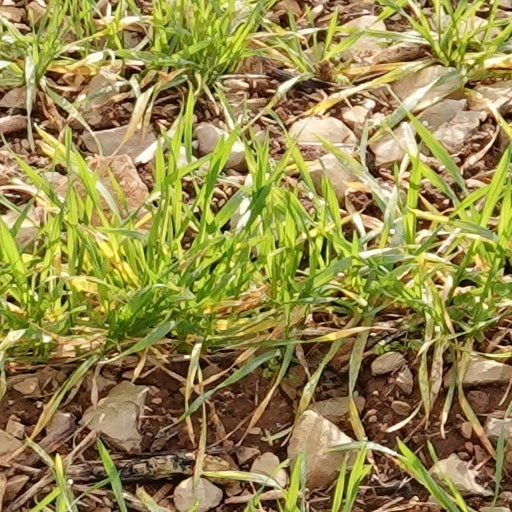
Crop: wheat